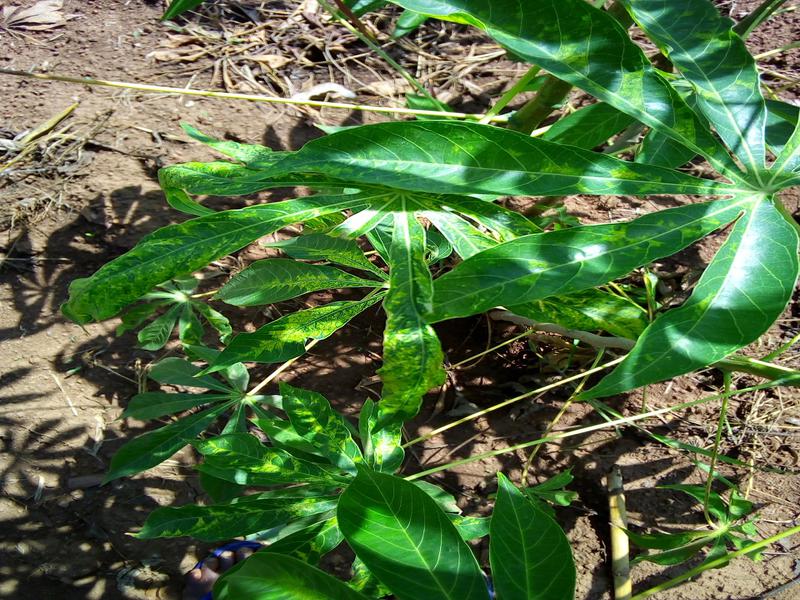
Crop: cassava
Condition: mosaic_disease